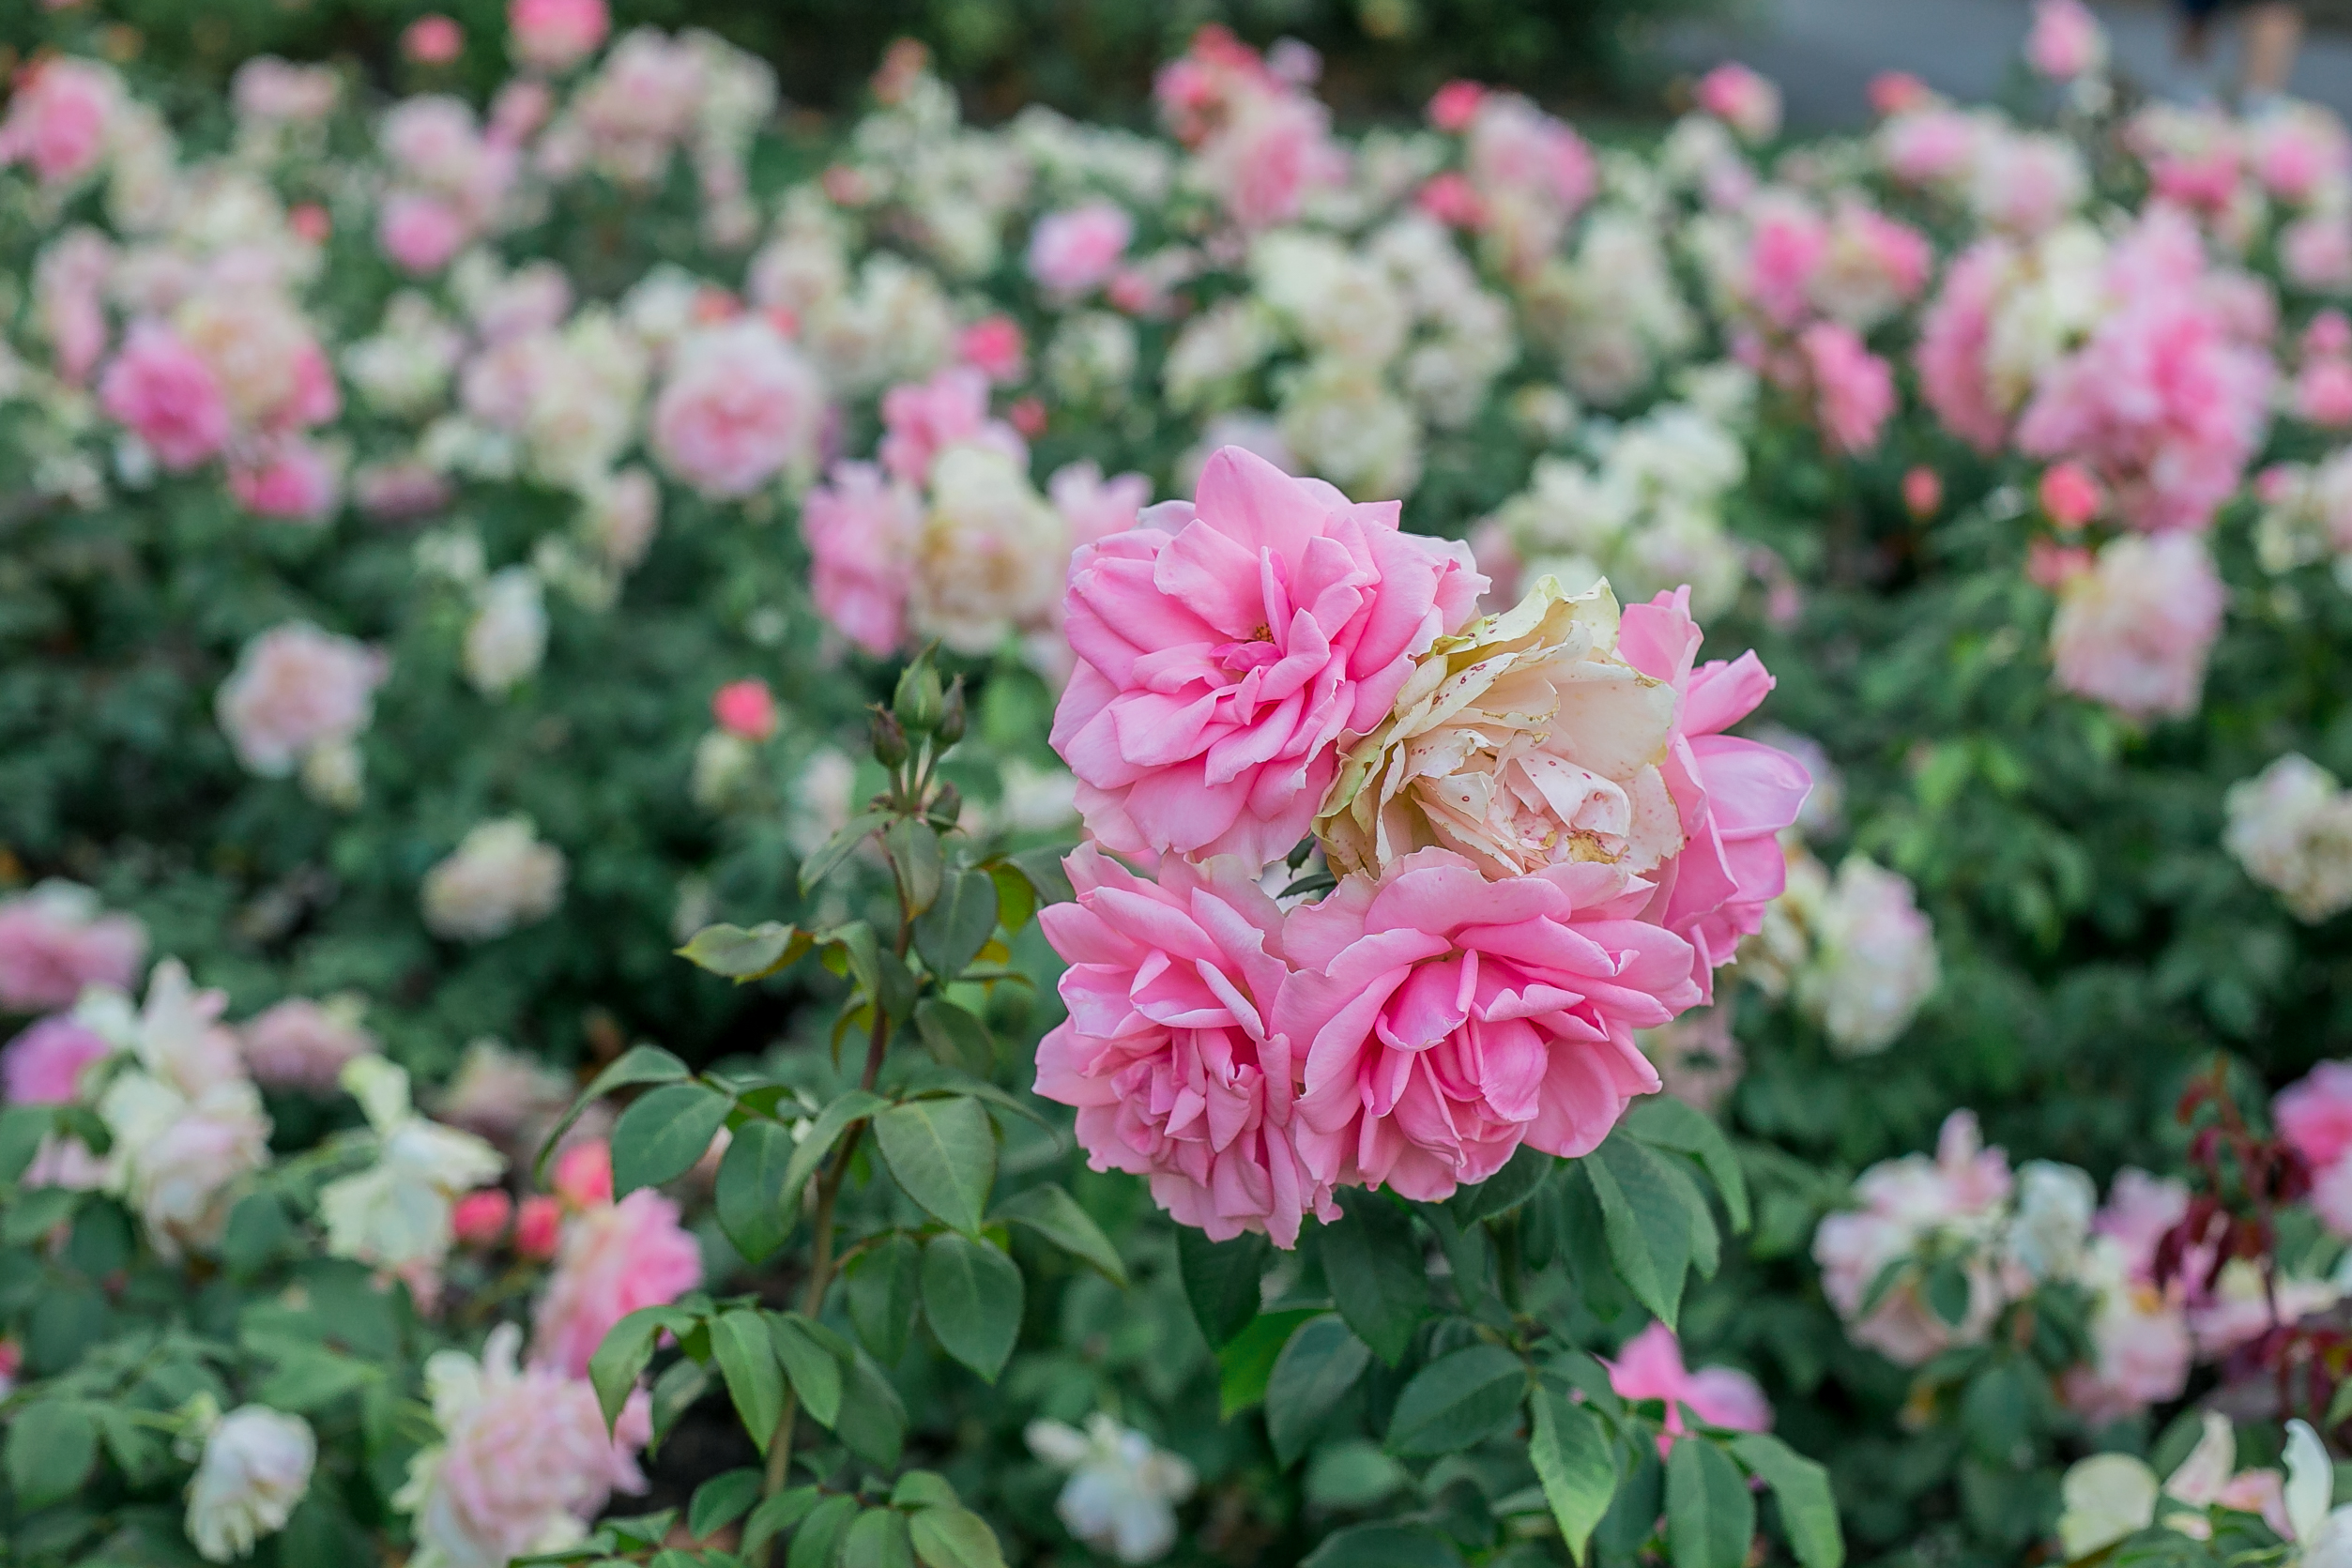
beautiful, beauty, bush, color, colour, flora, flower, flowers, garden, gardening, herb, love, perennial, pink, plant, rosa, rosaceae, rose, rose garden, spring, flowering plant, petal, garden roses, rose family, floribunda, rosa centifolia, botany, rose order, peony, annual plant, shrub, Chinese peony, rosa gallica, china rose, camellia, rosa wichuraiana, multiflora rose, blossom, perennial plant